Reynoldstown, Atlanta

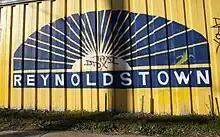
Reynoldstown logo on rail yard wall

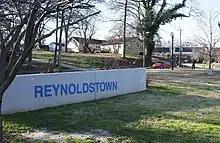
Gateway Park – sign and sculpture (design Brett J Harris)

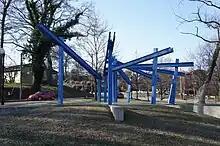
Gateway Park – sculpture (design Brett J Harris)

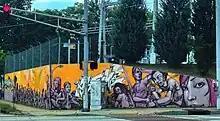
Street art on Moreland Ave. at Seaboard Ave. in Reynoldstown, June 2012

Reynoldstown is a historic district and intown neighborhood on the near east side of Atlanta, Georgia, located two miles from downtown.